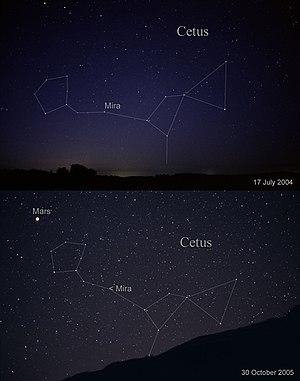
Les variables de type Mira sont une classe d'étoiles variables, caractérisées par des couleurs très rouges, des périodes de pulsation supérieures à 100 jours, et des amplitudes de luminosité supérieures à une magnitude. Ce sont des étoiles géantes rouges se trouvant dans les dernières étapes de leur évolution stellaire qui finiront par expulser leur enveloppe externe en une nébuleuse planétaire et par devenir des naines blanches en quelques millions d'années. Cette classe d'étoile est nommée en référence à l'étoile Mira.